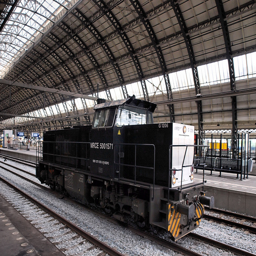
An industrial train car sitting in a station.
An interesting black train car in a train depot.
A railway engine at the platform of a large metal station
A single train awaits on the train tracks
A train car is sitting on the tracks in a station.